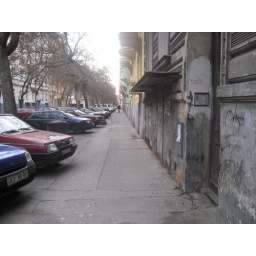
This is my street I'm in the building up and on the right. The yellow one.